Fürstenzell Abbey

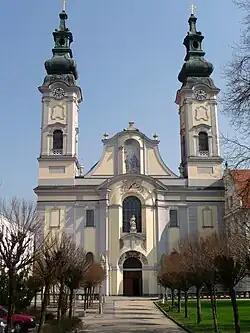
Façade of the abbey church

Fürstenzell Abbey (German: "Kloster Fürstenzell", Latin: "Abbatia Cella Principis") is a former Cistercian abbey in Fürstenzell, in Bavaria, in the diocese of Passau. It was a daughter monastery of the Aldersbach monastery from the filiation of the Morimond primary abbey - Ebrach monastery.